Ganesha

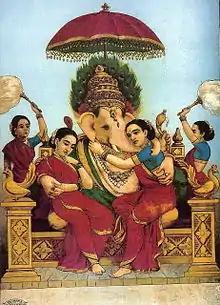
Ganesha with consorts Riddhi and Siddhi (spiritual power), Painting titled "Riddhi Siddhi" by Raja Ravi Varma (1848–1906)

Though Ganesha is popularly held to be the son of Shiva and Parvati, the Puranic texts give different versions about his birth. In some he was created by Parvati, or by Shiva or created by Shiva "and" Parvati, in another he appeared mysteriously and was discovered by Shiva and Parvati or he was born from the elephant headed goddess Malini after she drank Parvati's bath water that had been thrown in the river.